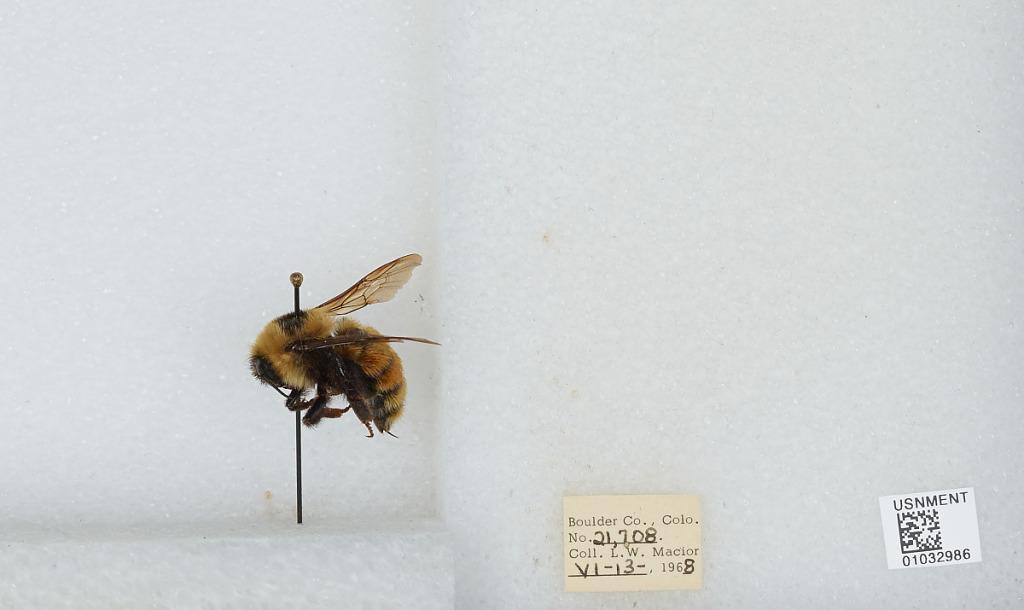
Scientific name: Bombus (Cullumanobombus) rufocinctus Cresson
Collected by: L. Macior
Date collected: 1968-6-13
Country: United States
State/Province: Colorado
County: Boulder
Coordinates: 40.015, -105.27